Matjaž Klopčič

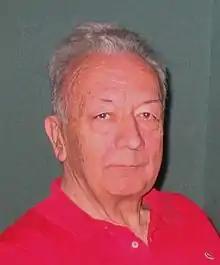
Klopčič in 2005

Matjaž Klopčič (4 December 1934 – 15 December 2007) was a Slovenian film director and screenwriter. He directed 28 films between 1959 and 2005. His film "Heritage" was screened in the Un Certain Regard section at the 1985 Cannes Film Festival. Many of his films starred Polde Bibič.